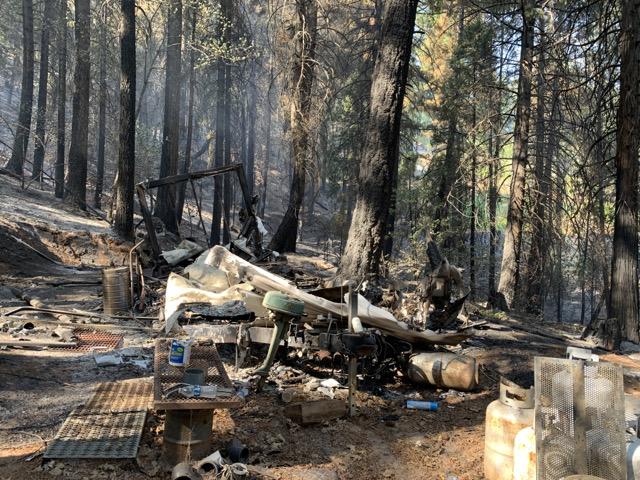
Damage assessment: destroyed